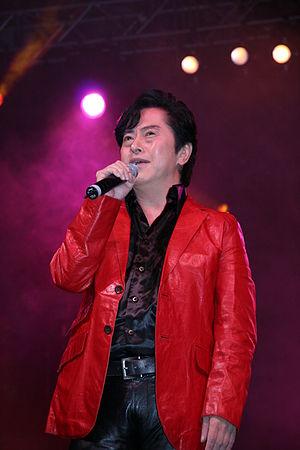
Ichiro Mizuki en concert durant la Japan Expo 2007 (Paris, France).